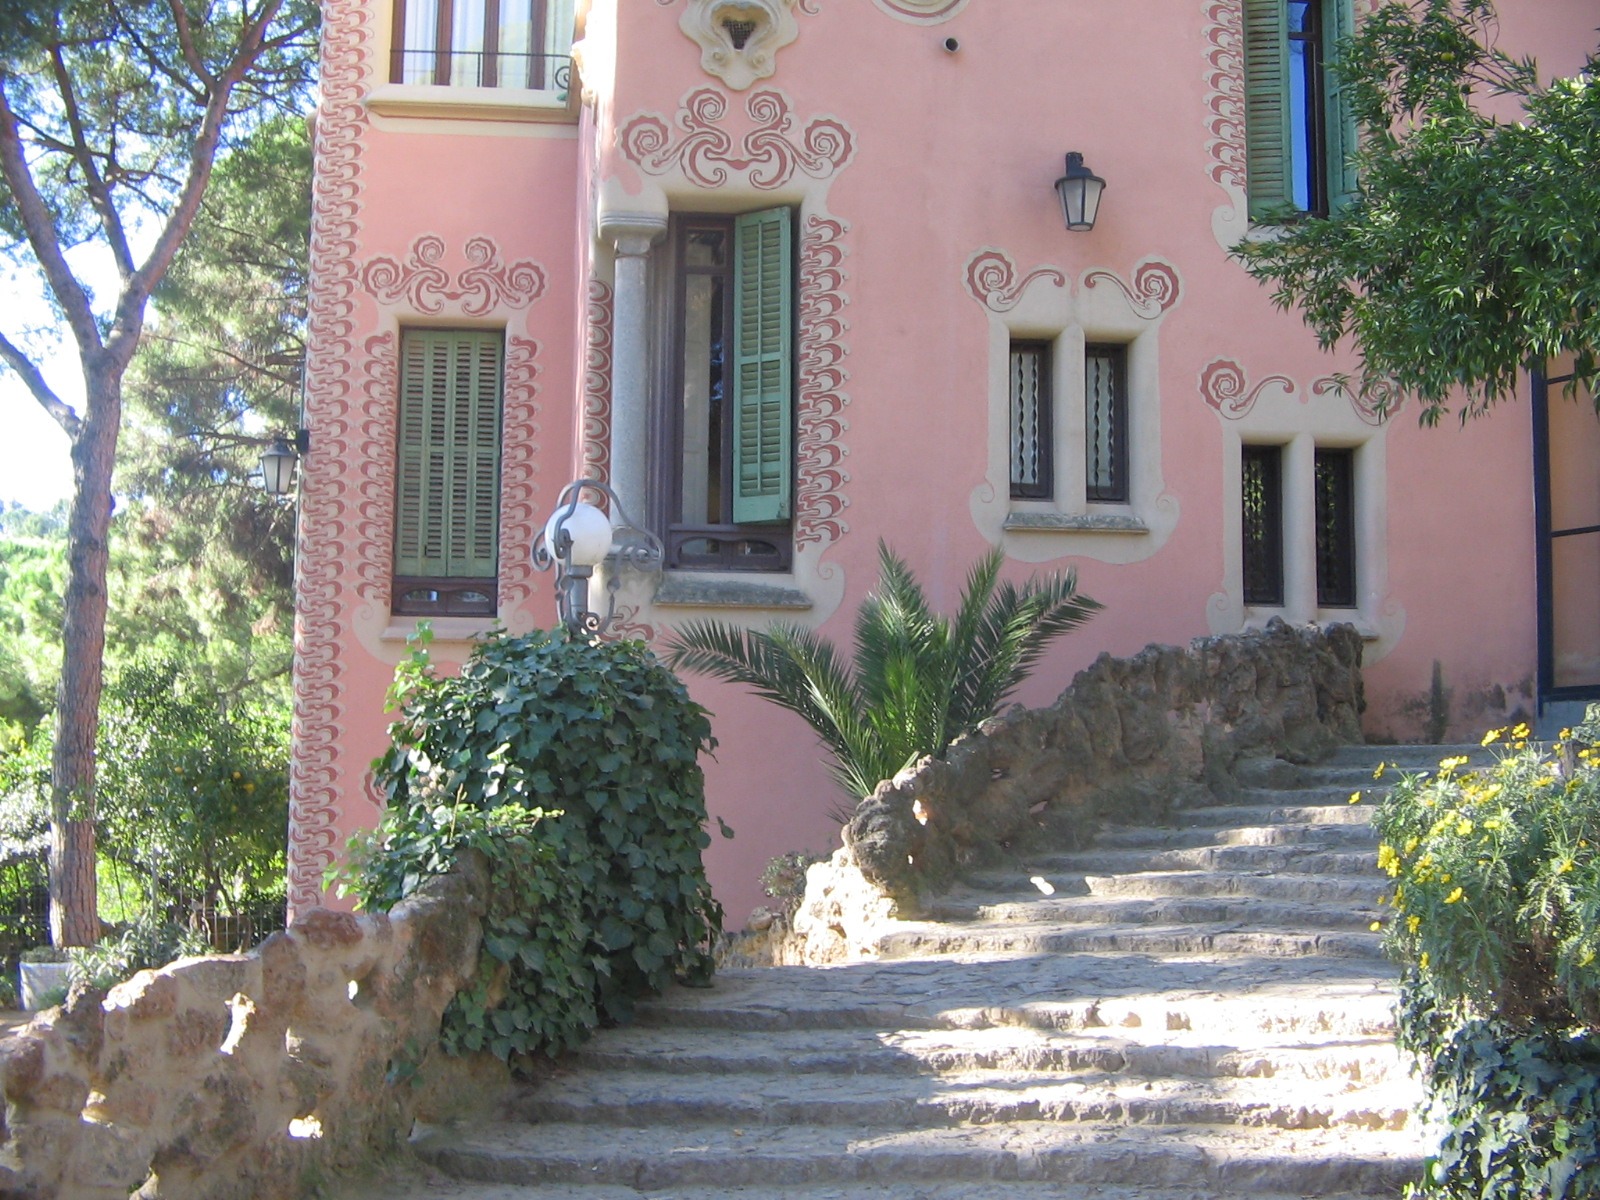
lawn, villa, mansion, house, home, walkway, cottage, backyard, facade, property, garden, barcelona, spain, landscaping, courtyard, gaudi, estate, yard, hacienda, neighbourhood, real estate, park guell, residential area